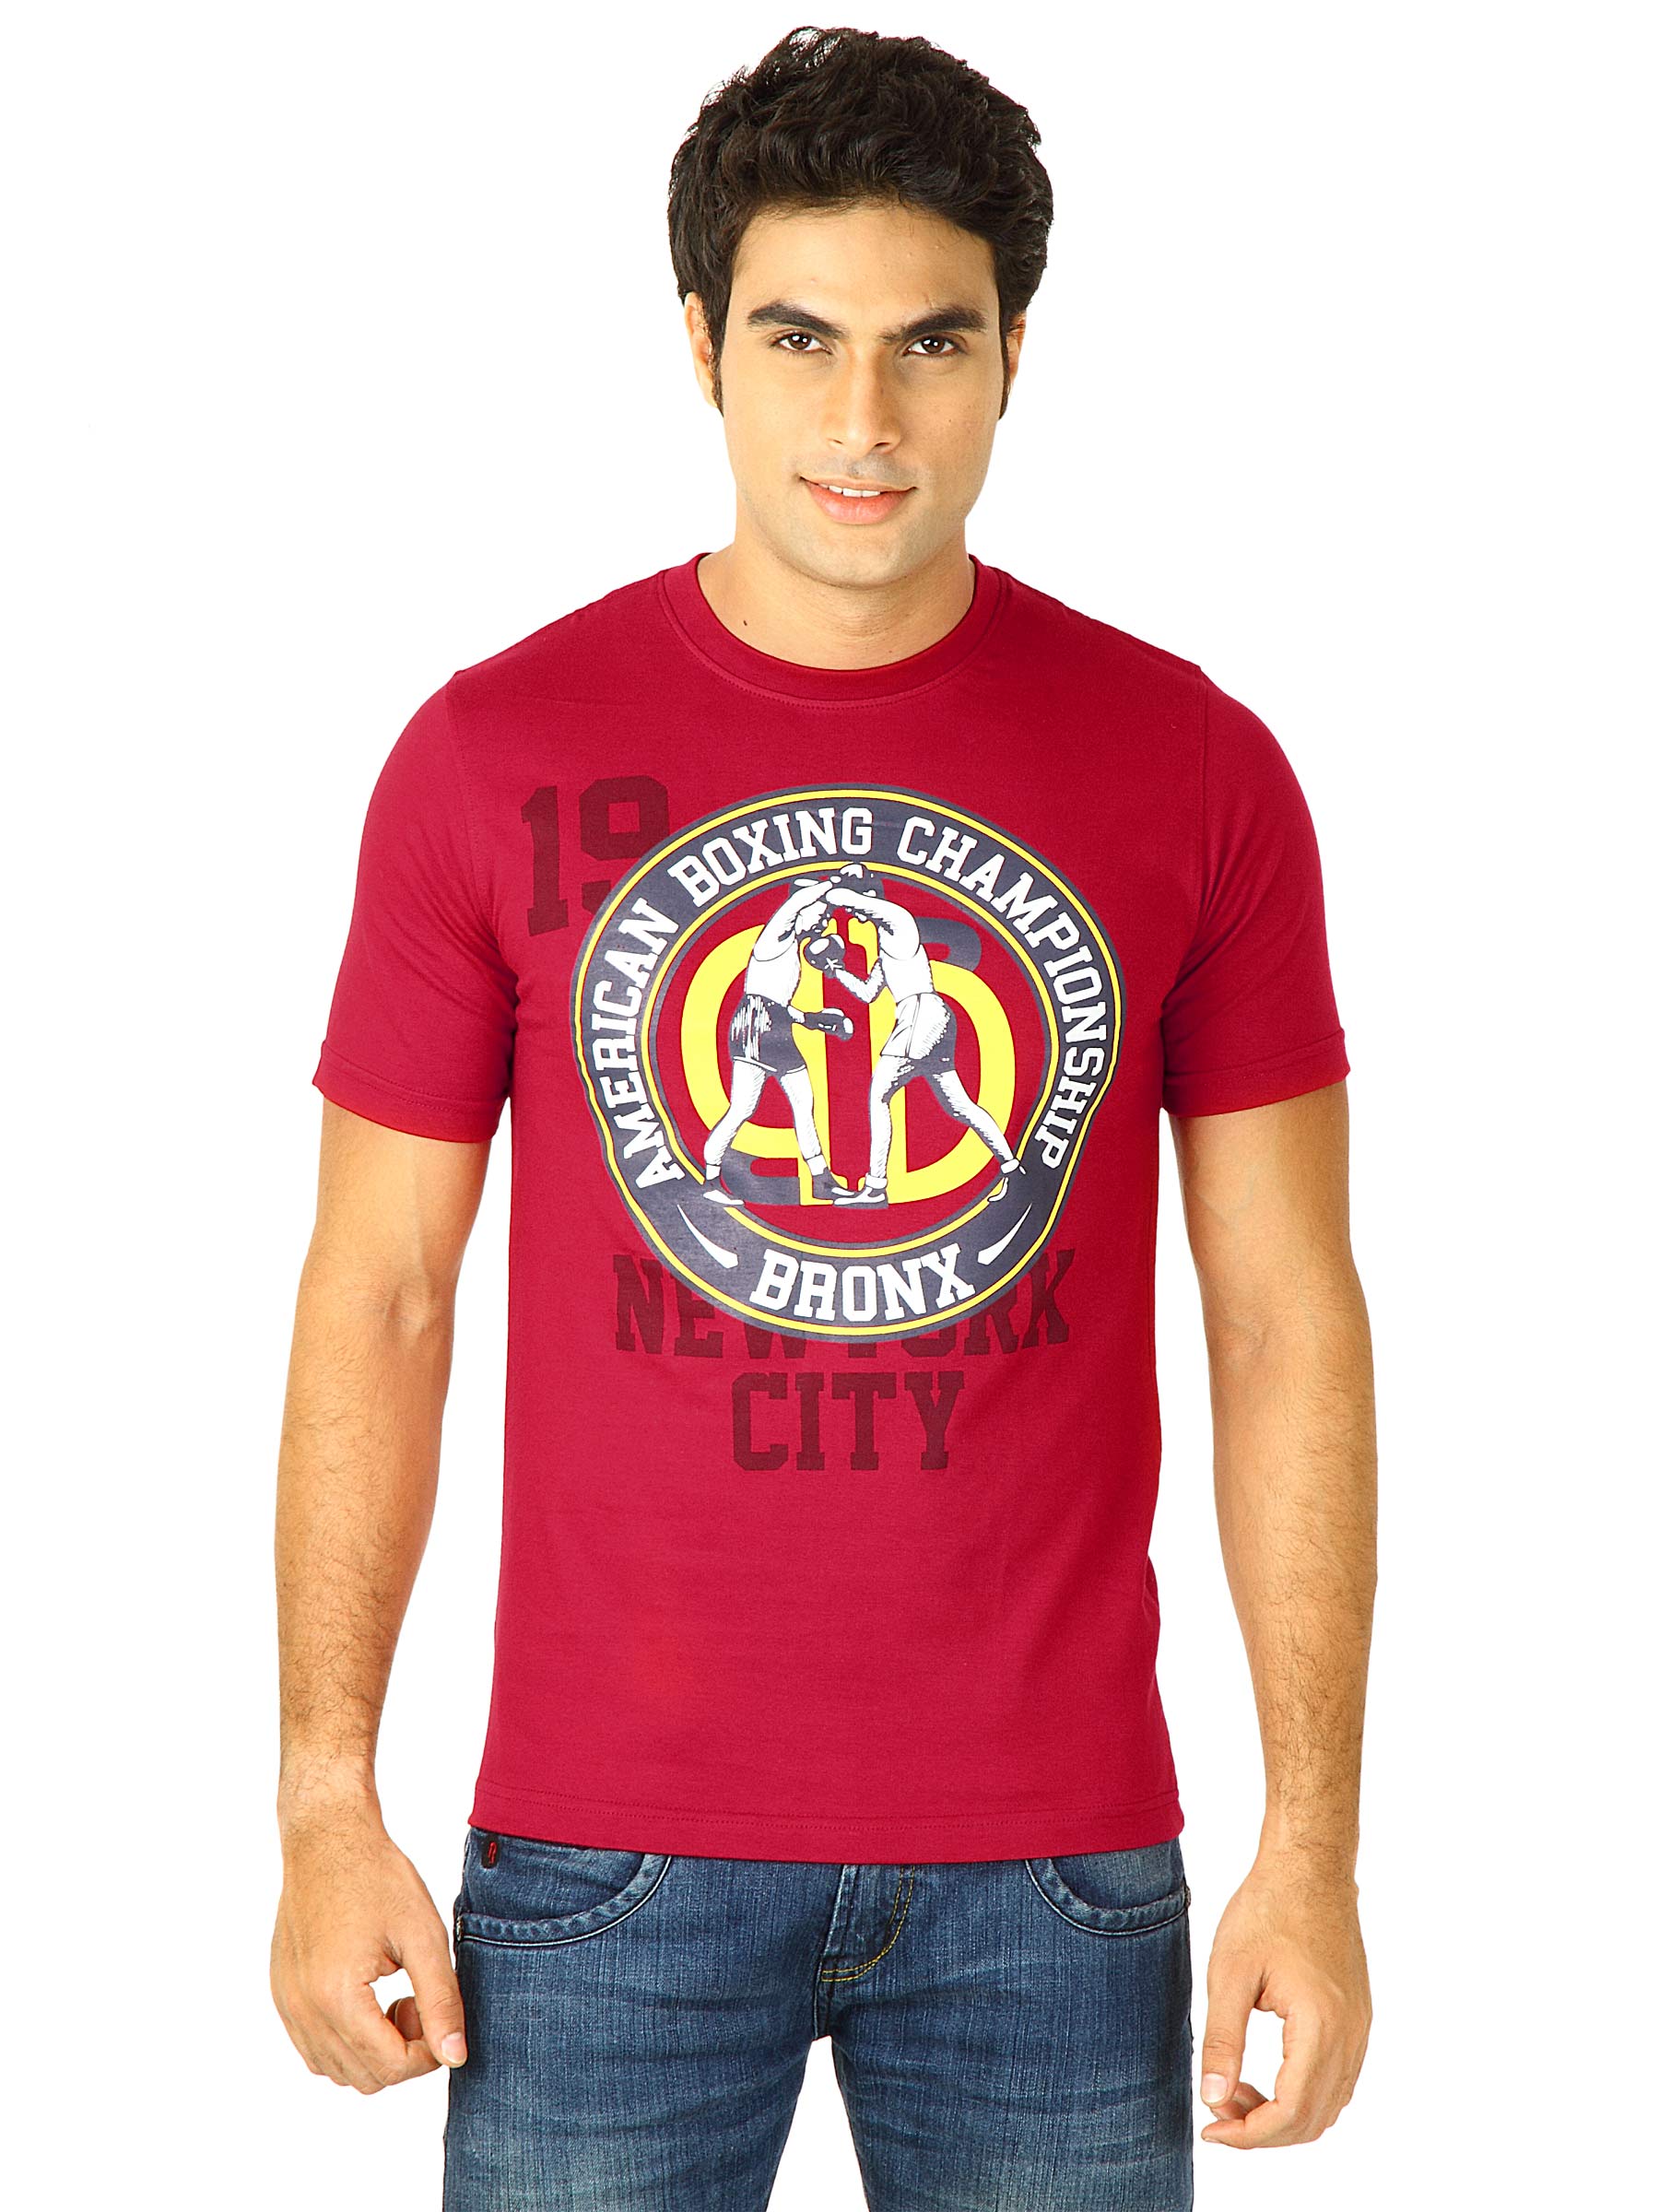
Locomotive Men Solid Langworth Red T-Shirts
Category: Apparel / Topwear / Tshirts
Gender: Men
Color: Red
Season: Summer 2011
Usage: Casual